Samuel March House

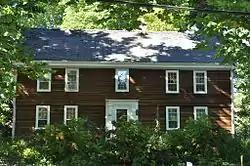

The Samuel March House is a historic First Period house in West Newbury, Massachusetts. The two-story wood-frame house was built in two sections, beginning in the later years of the 17th century. The first portion built was the right three bays of the house, which at that time included a chimney located on the left side. The second portion, also built during the First Period, added the two bays to the left. At some point during the Georgian period, the large central chimney was removed and replaced with two narrow brick chimney, a reflection of changing taste. The front facade is five bays wide, with a slightly larger central bay. The front door is framed by a Georgian surround with pilasters and an entablature.